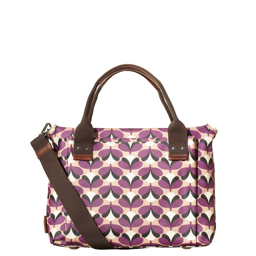
fashion designer : laminate handbag with large pockets to front and back .